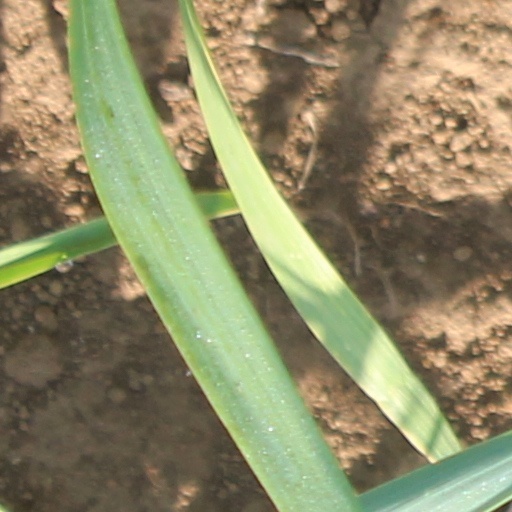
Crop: wheat